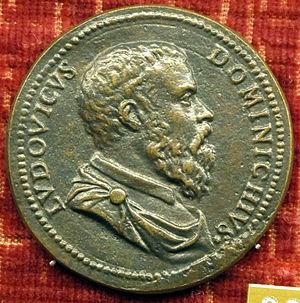
Lodovico Domenichi, écrivain italien, né à Piacenza en 1515, mort à Pise le 29 août 1564. Il est l'auteur de nombreux plagiats.